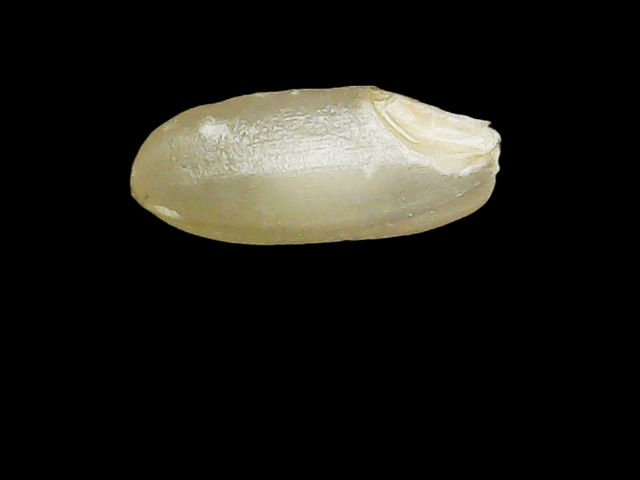
Rice variety: Binadhan8